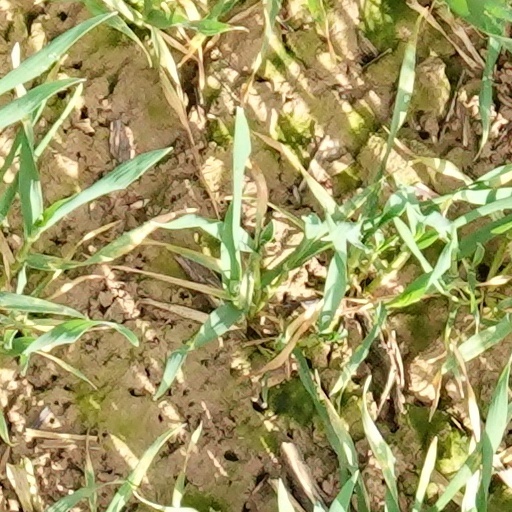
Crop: wheat